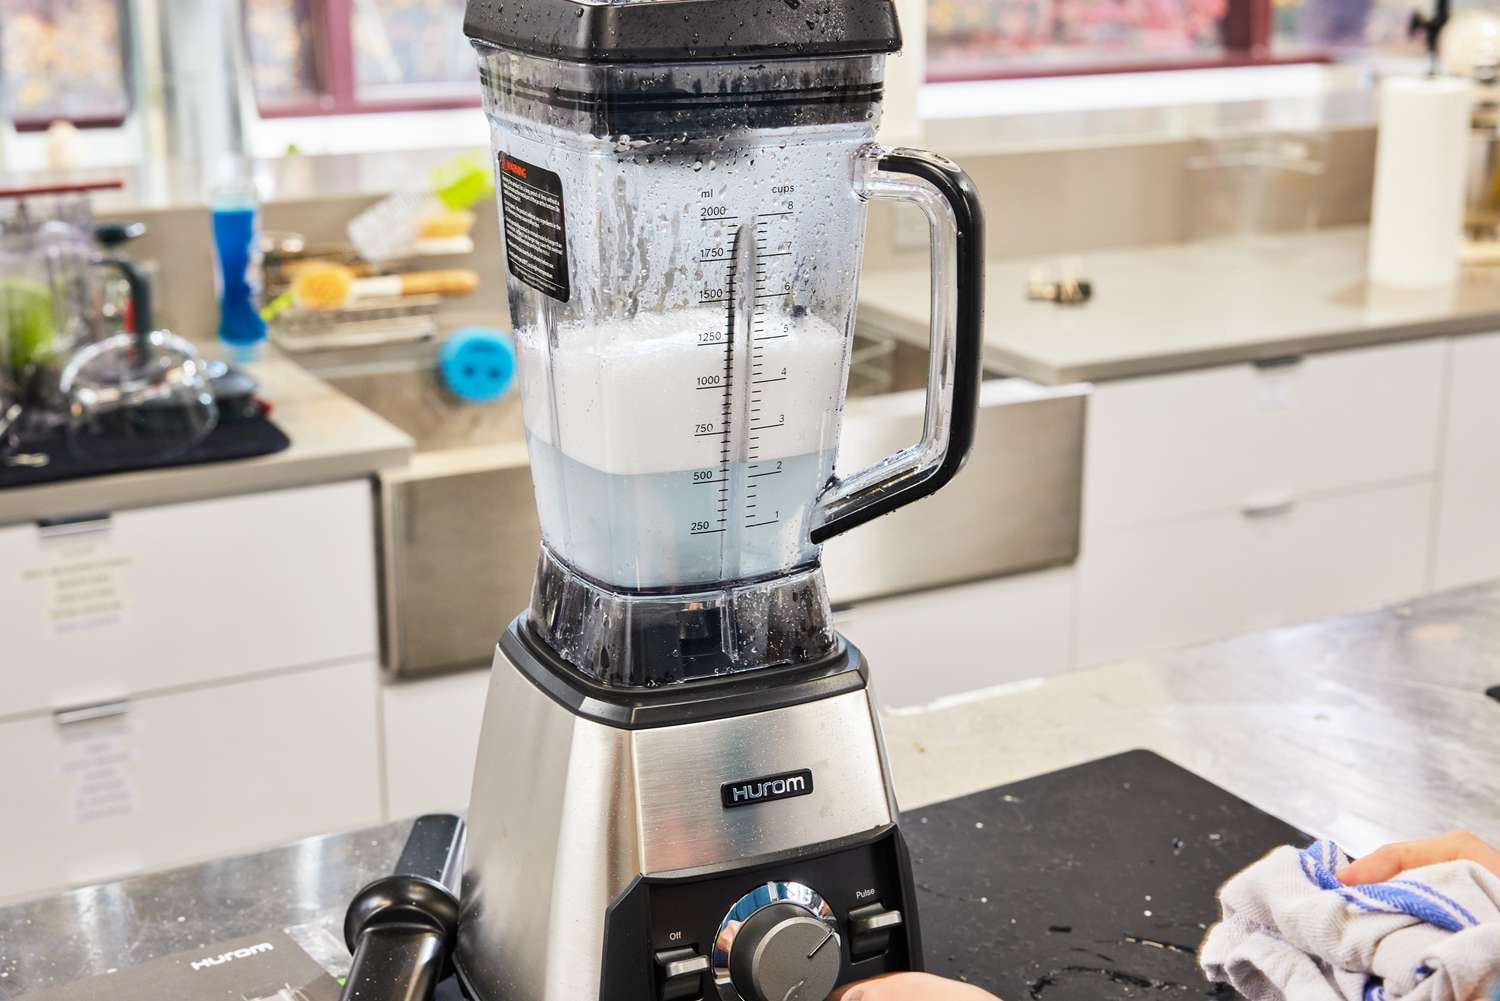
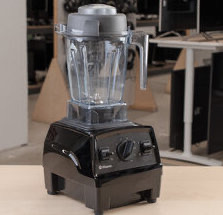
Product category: items_blender
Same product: no